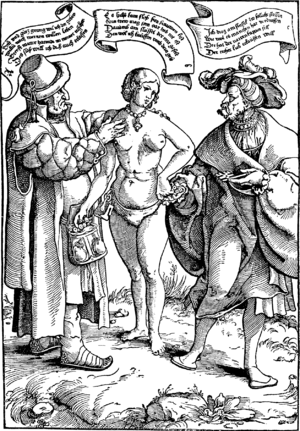
Ceinture de chasteté